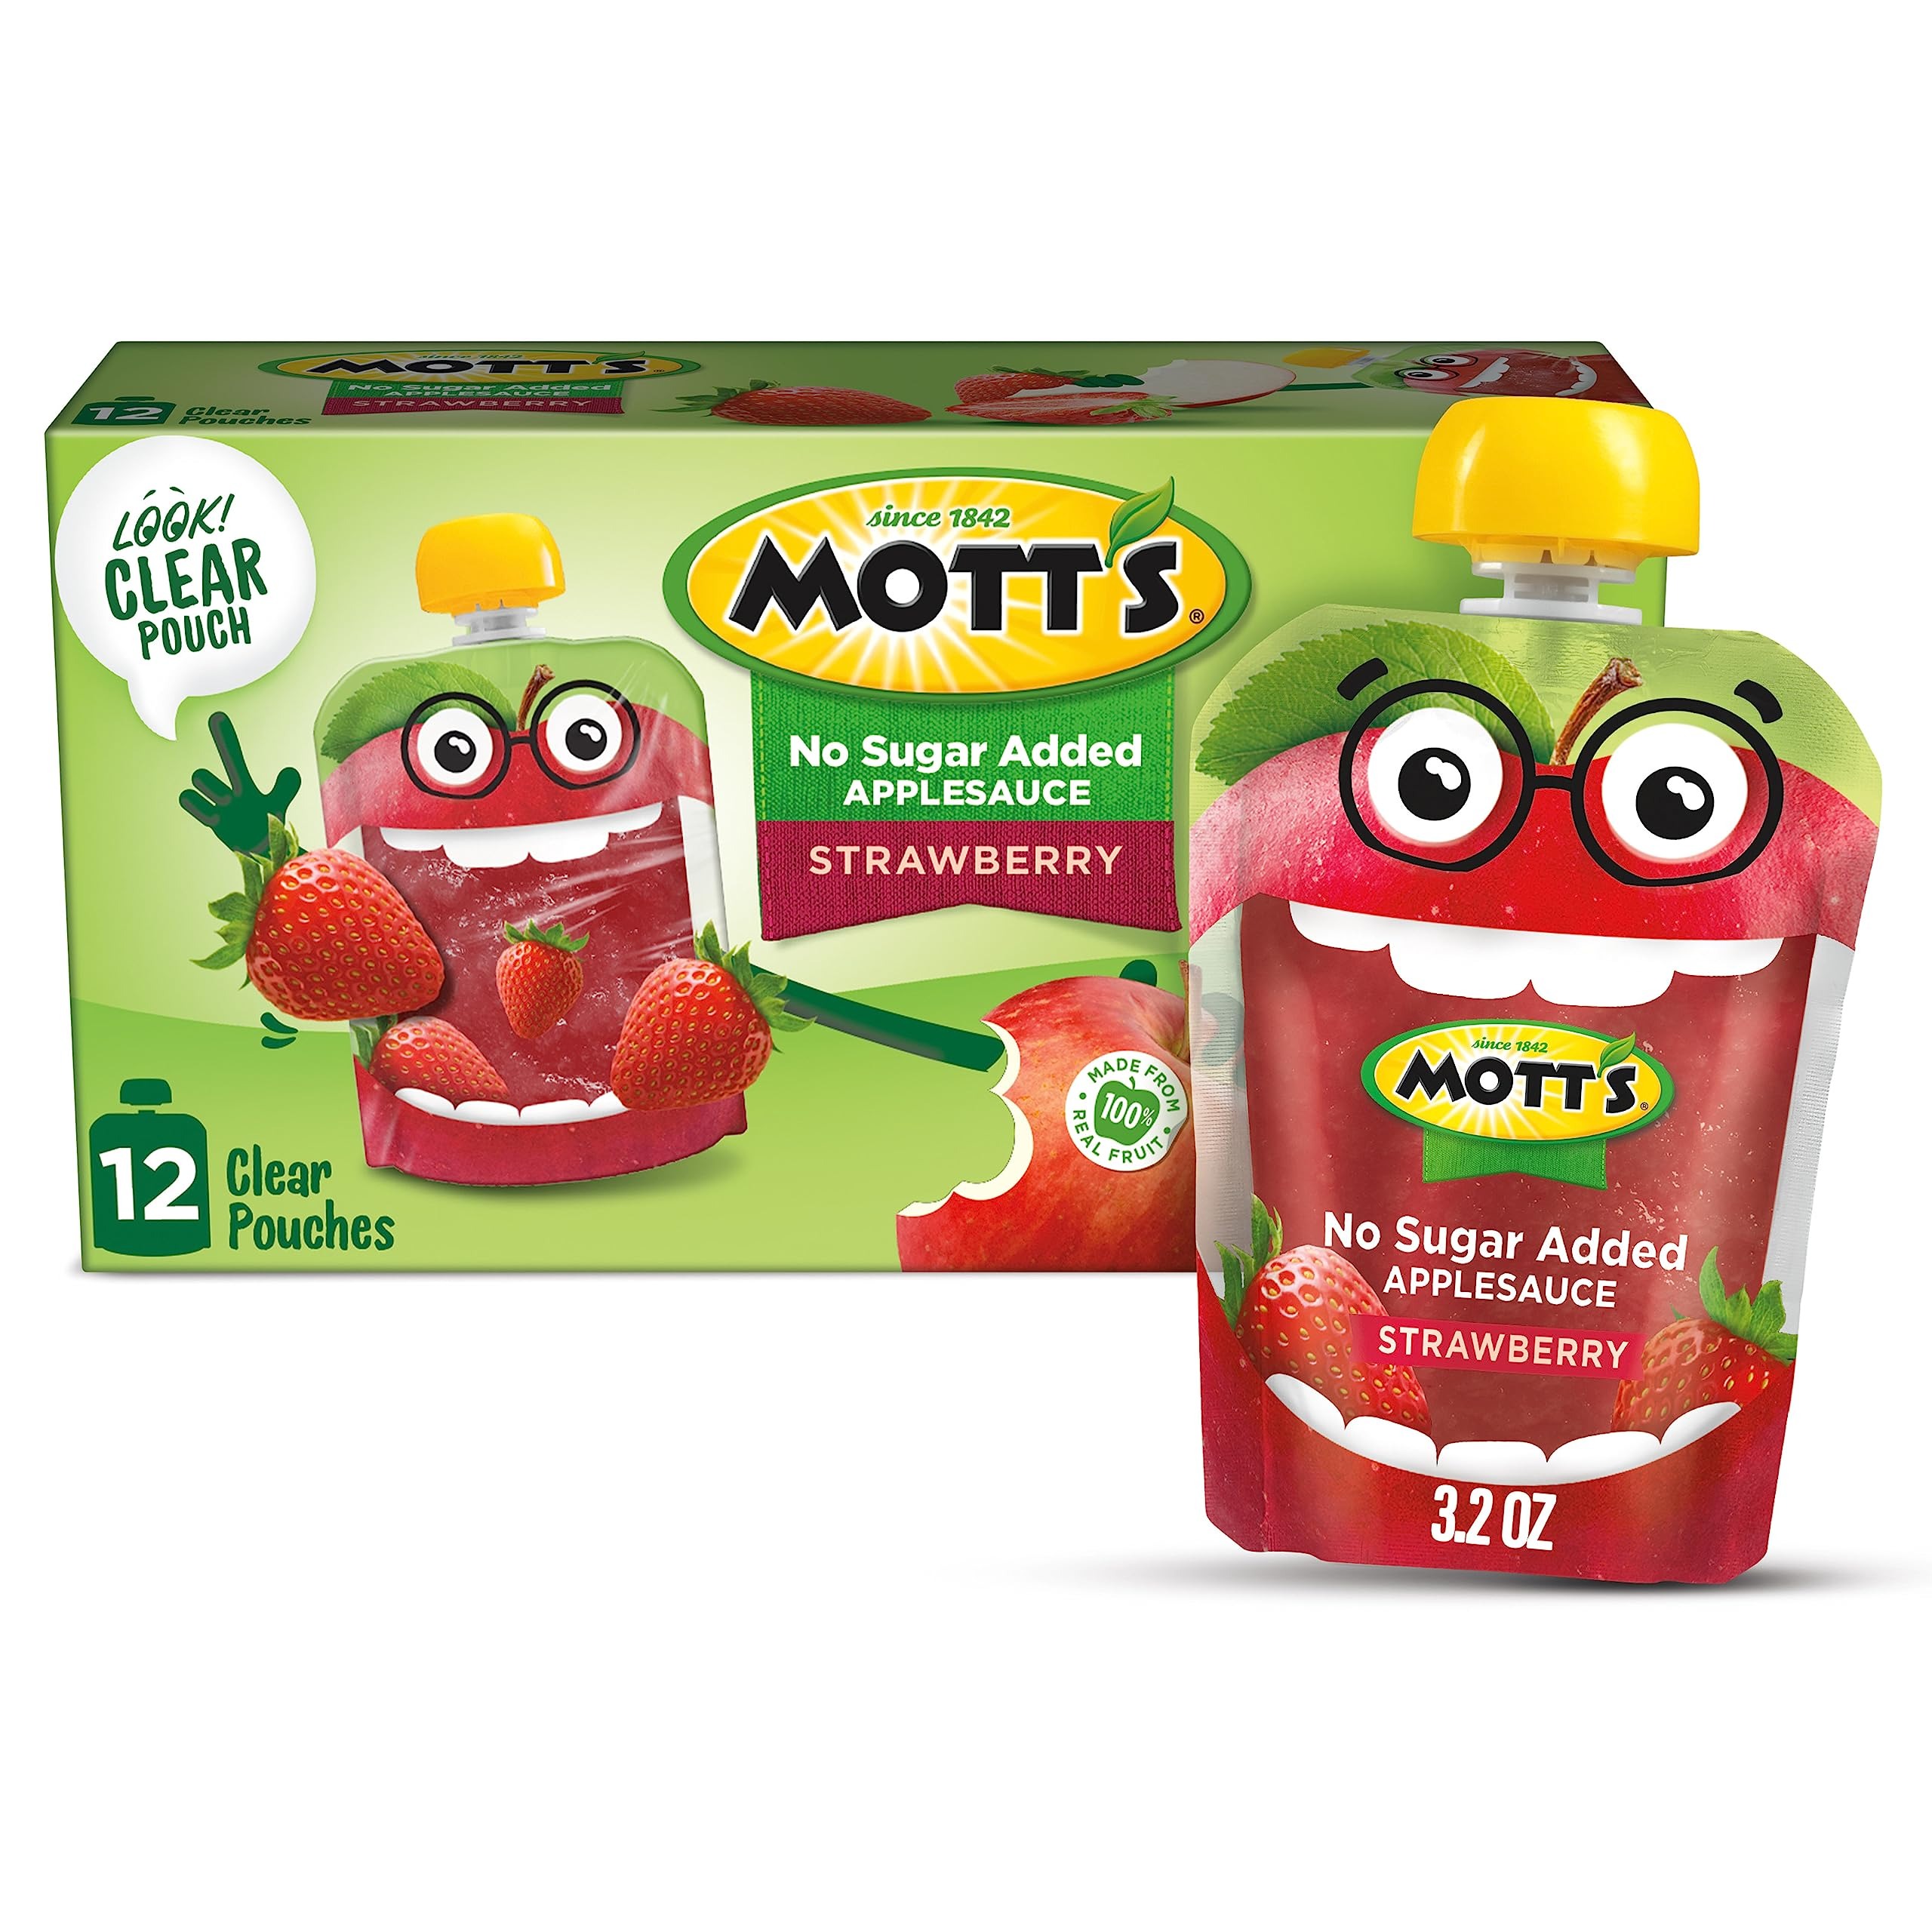
Item Name: Mott's No Sugar Added Strawberry Applesauce, 3.2 oz clear pouches, 12 count
Bullet Point 1: 3.2 OZ CLEAR POUCHES: Clear pouches are ideal for mess-free snacking for your active kids to enjoy on the go and are a great addition to lunchboxes
Bullet Point 2: NO ARTIFICIAL FLAVORS: so you can feel good about making healthy choices
Bullet Point 3: NUTRITIOUS: Mott's is a fun options for your whole family
Bullet Point 4: PACKED WITH FLAVOR: Made from ripe apples mixed with the fresh taste of strawberries
Bullet Point 5: START STRONG: Healthy decisions today lead to a healthy future tomorrow
Value: 38.4
Unit: Ounce

Price: 11.19